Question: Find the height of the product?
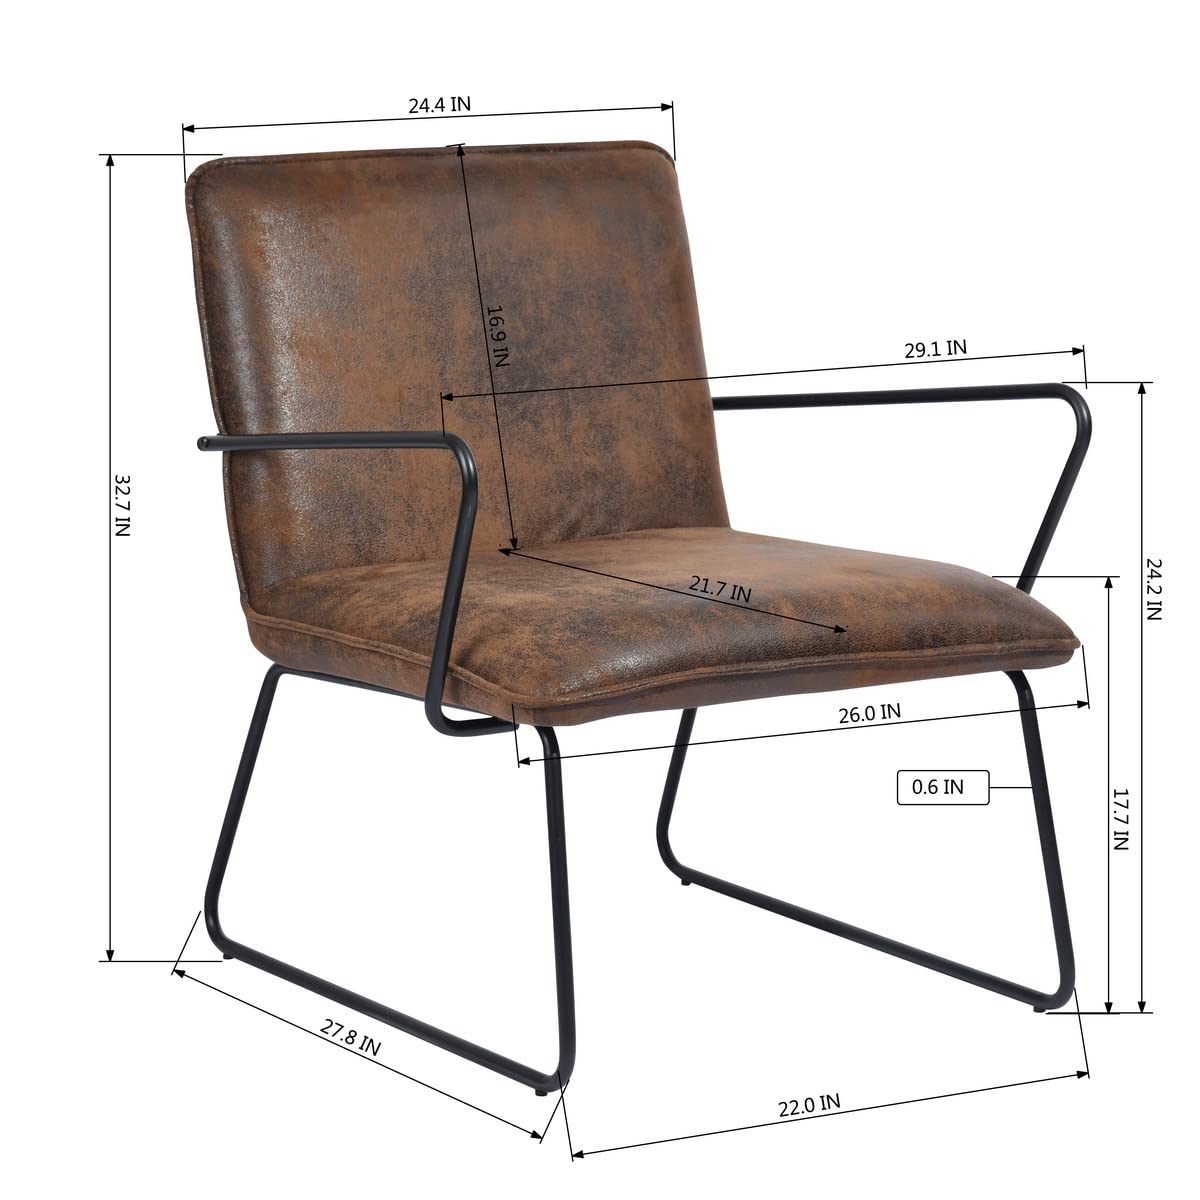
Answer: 32.7 inch